All-Montreal Hockey Club

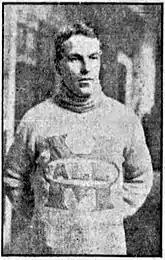
Paddy Moran with the All-Montreal HC.

The All-Montreal Hockey Club were a men's professional ice hockey team that played in the short-lived Canadian Hockey Association. It was organized by Art Ross in 1909 and played its first game against the Montreal Nationals on December 30, 1909 winning 7 goals to 2.